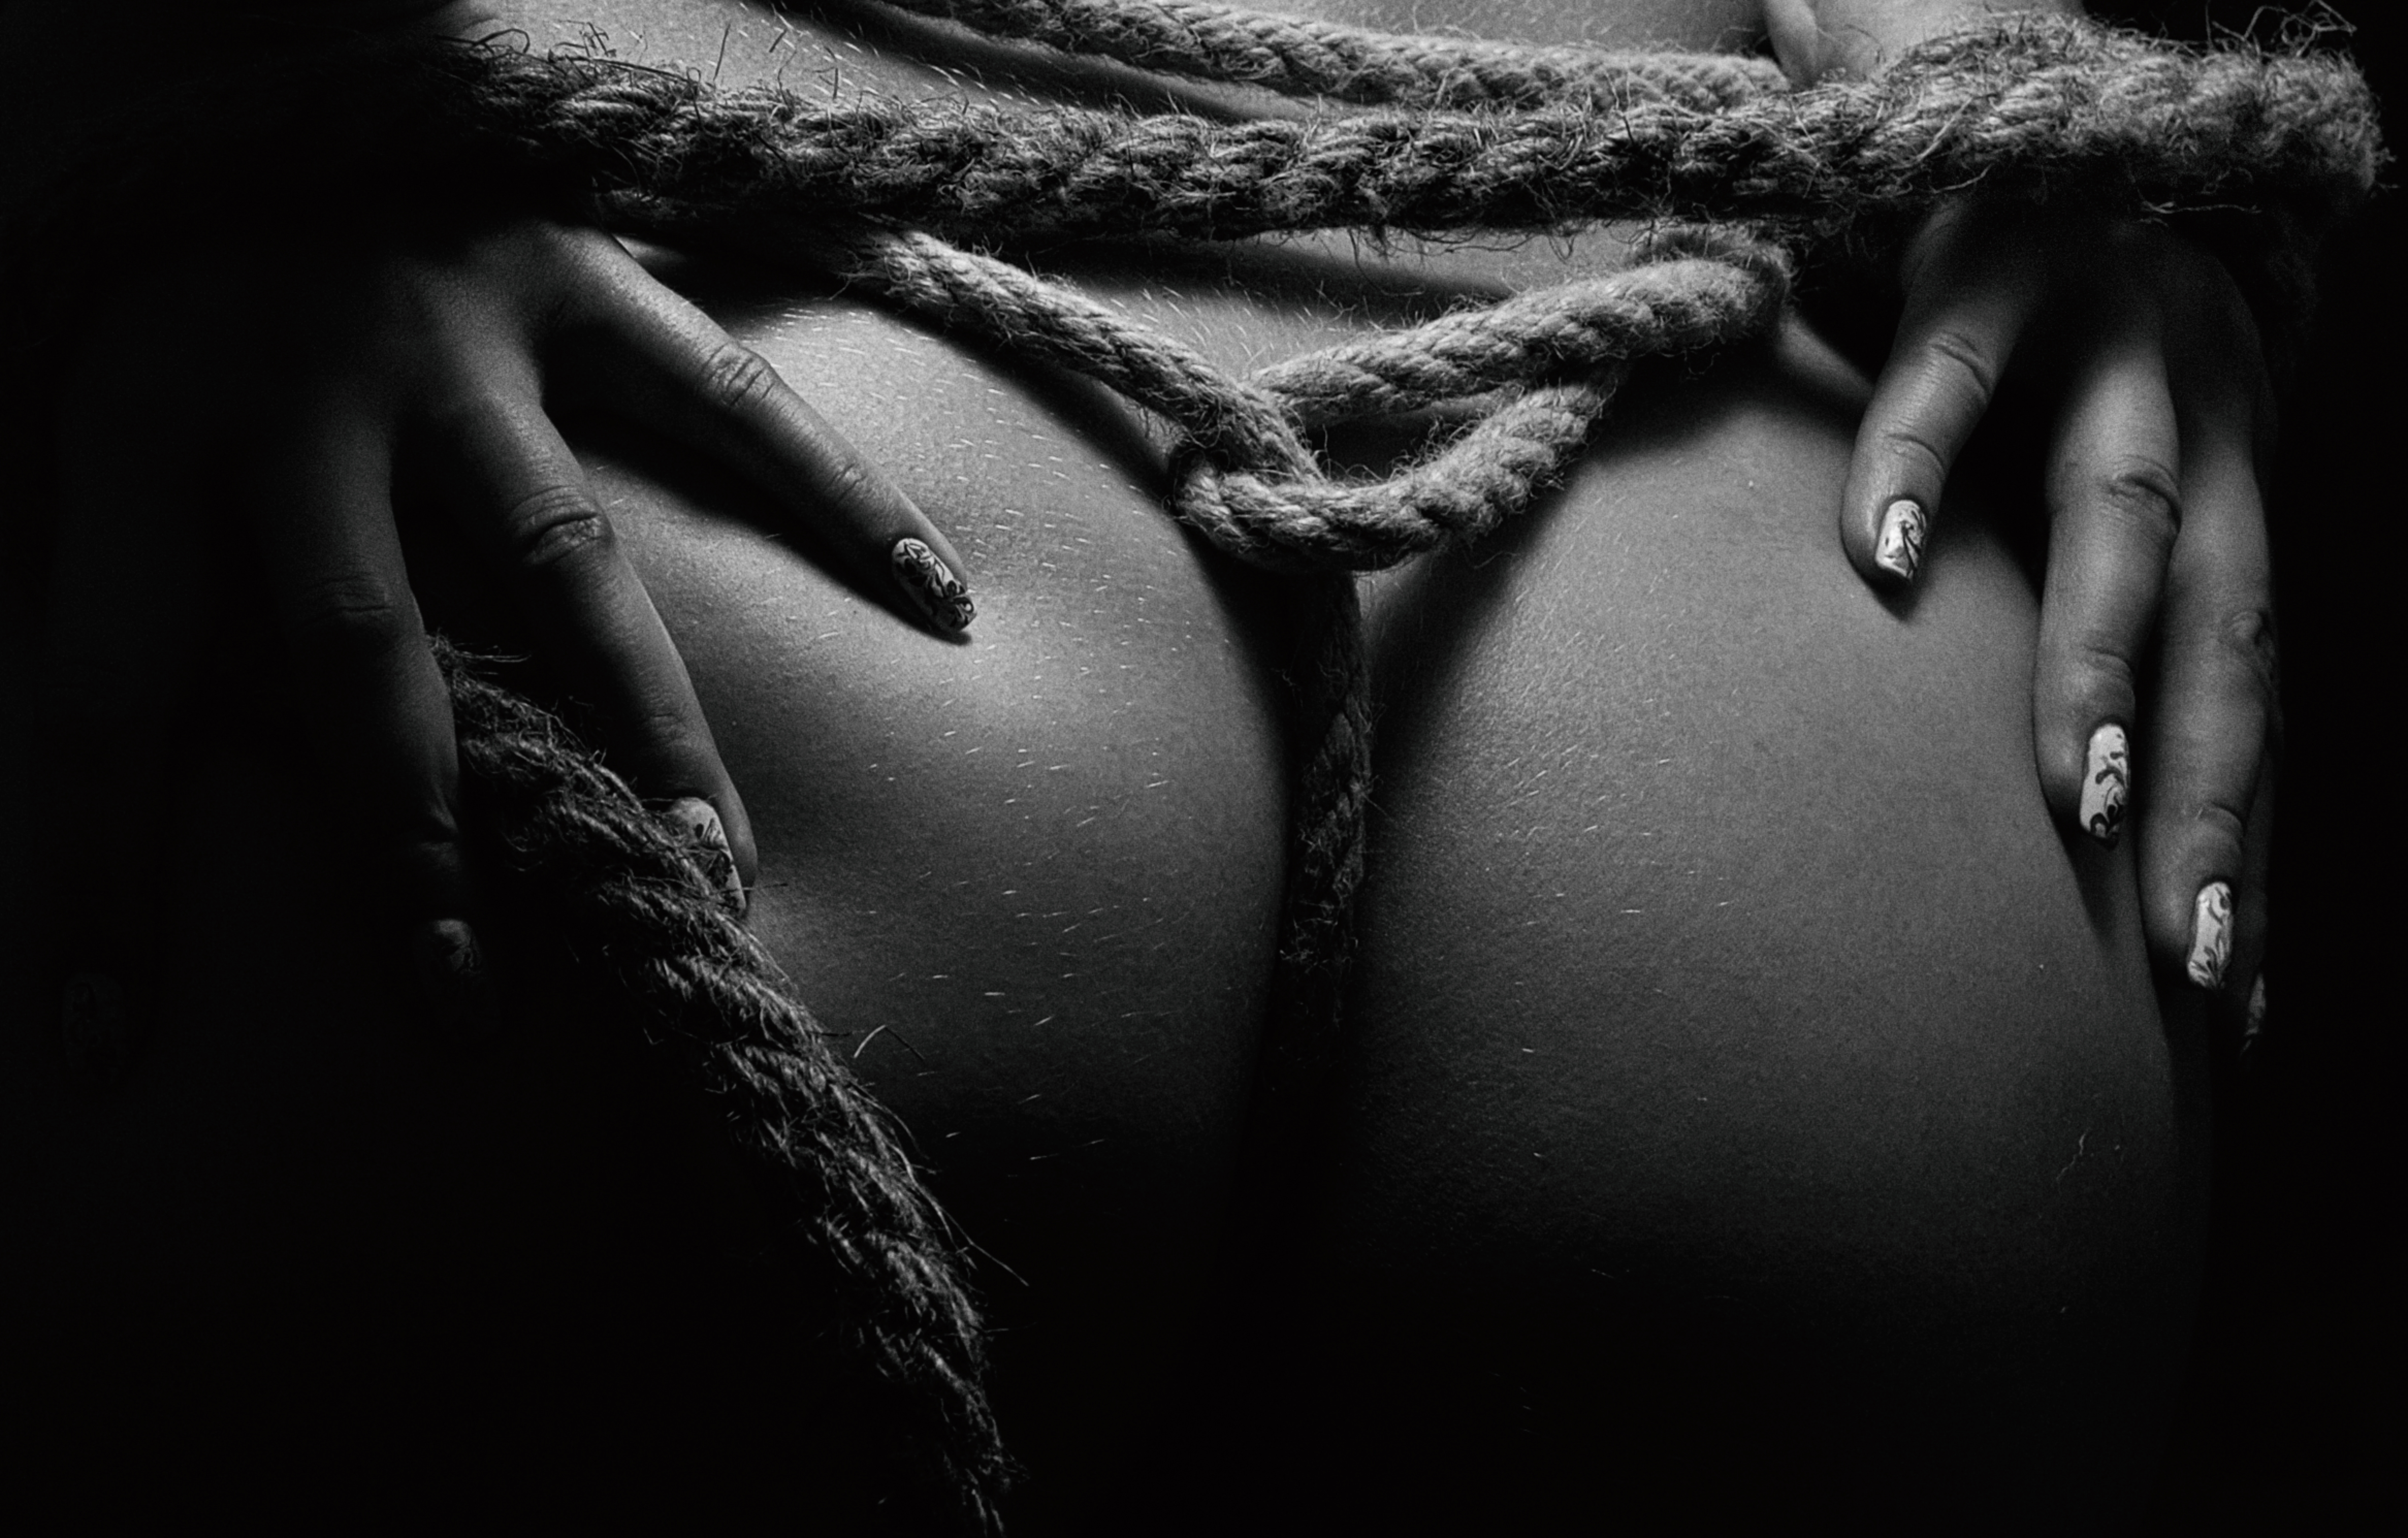
portrait, girl, body, retro, face, beautiful, look, studio, monochrome, donate, arm, leg, human body, flash photography, thigh, knee, gesture, style, nail, comfort, elbow, trunk, abdomen, Tints and shades, chest, wrist, grass, waist, monochrome photography, human leg, darkness, close up, denim, fashion accessory, flesh, sitting, still life photography, macro photography, fur, back, shadow, rock